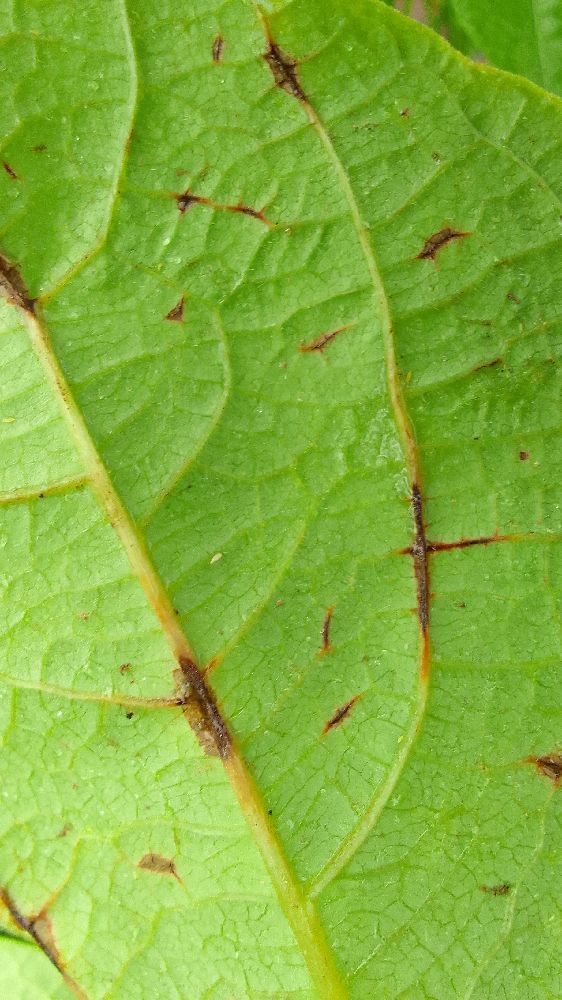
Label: anthracnose